Pat Burrell

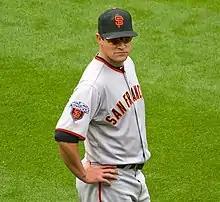
Burrell with the Giants in 2011

Patrick Brian Burrell (born October 10, 1976), nicknamed "Pat the Bat", is an American former professional baseball outfielder and current hitting coach for the San Francisco Giants of Major League Baseball (MLB). He played in MLB for the Philadelphia Phillies, Tampa Bay Rays, and San Francisco Giants. Burrell won two World Series championships (2008, 2010). During his playing days, he stood tall, weighing . He batted and threw right-handed.